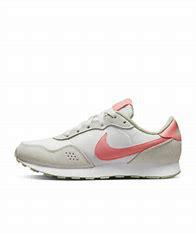
Brand: Nike
Model: MD Valiant